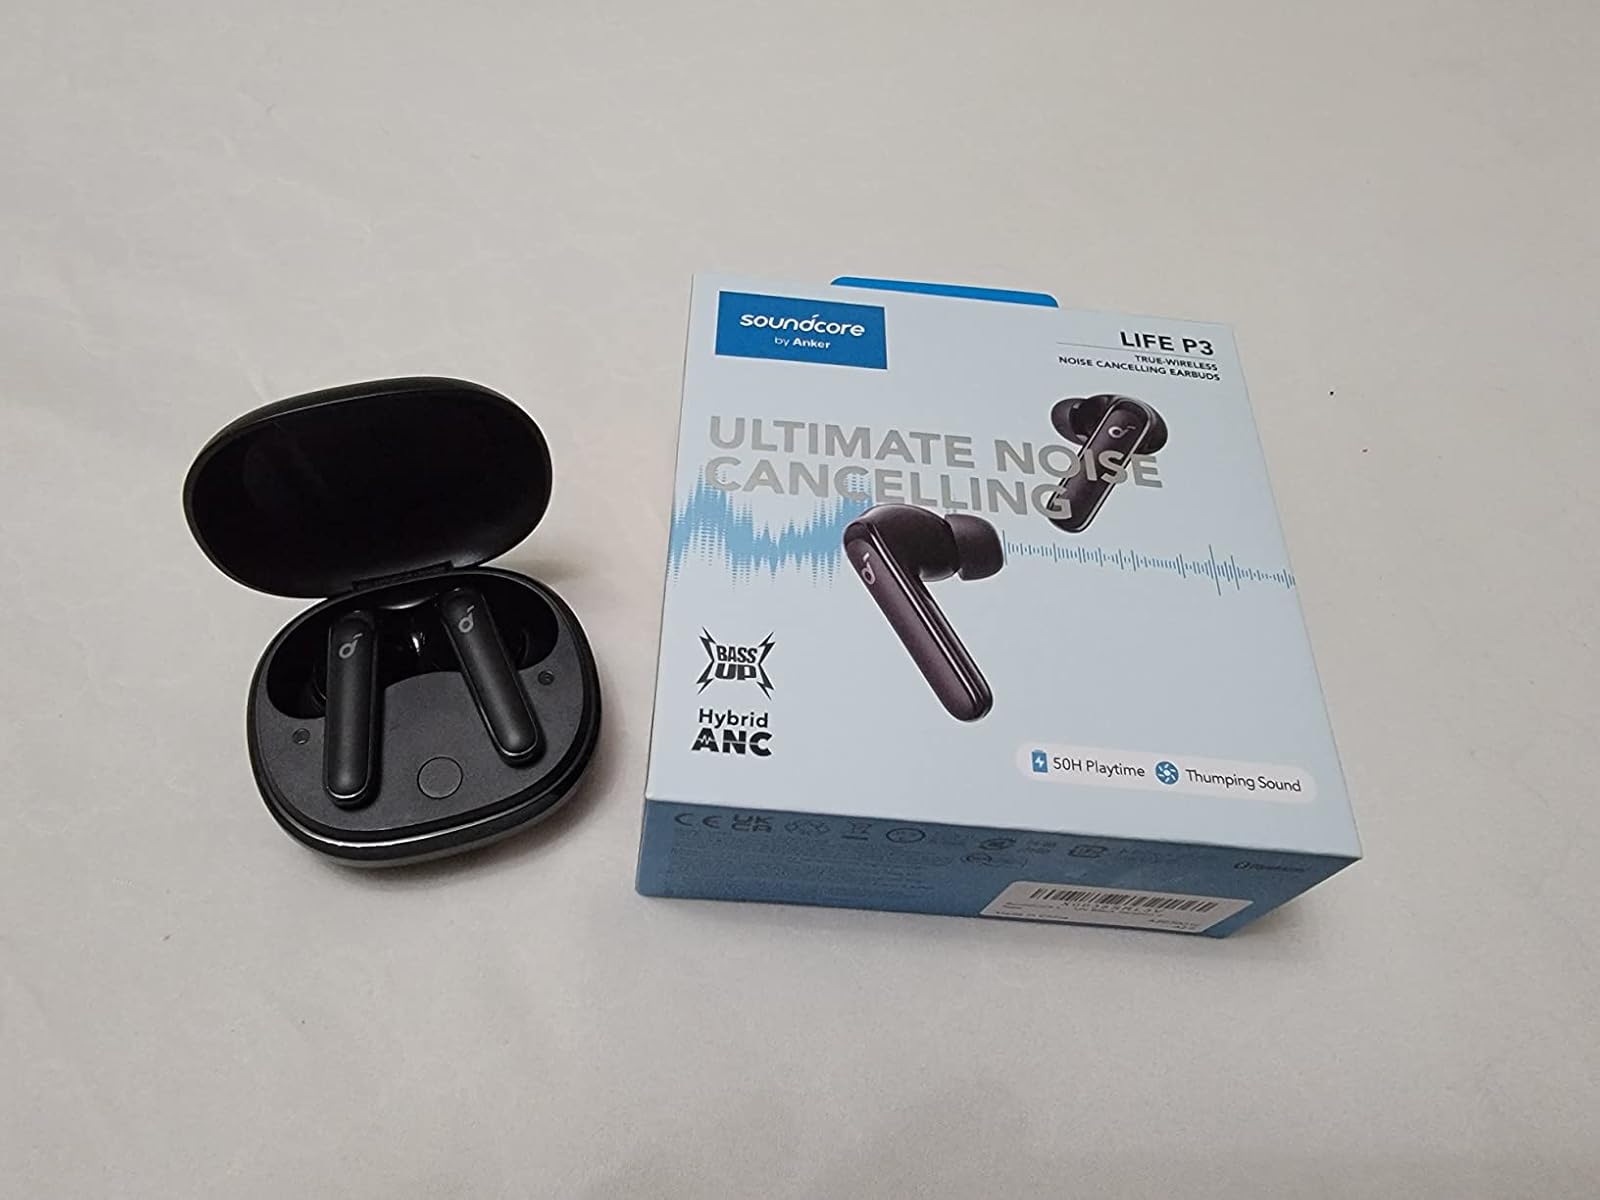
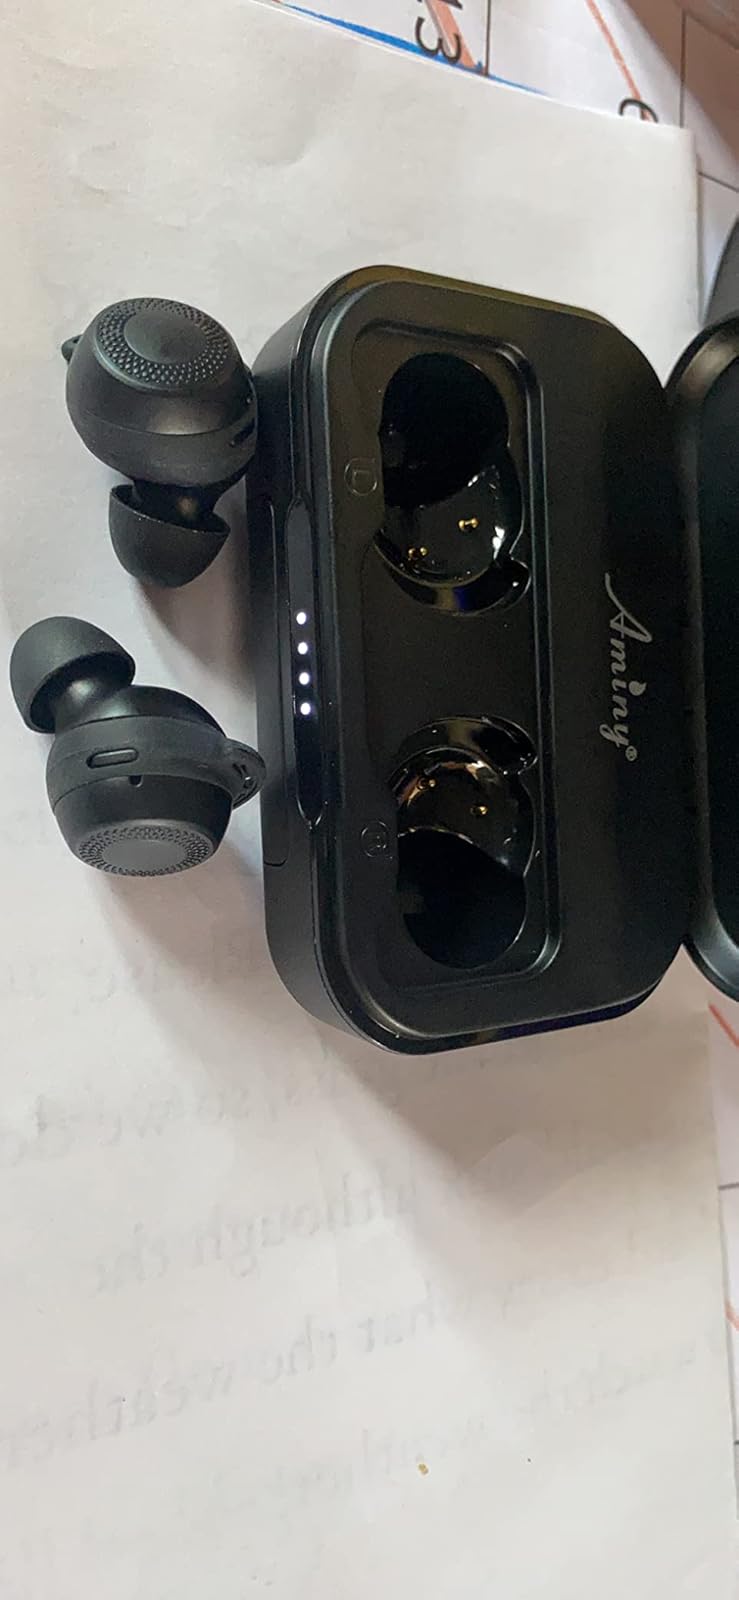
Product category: earbuds
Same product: no